The Way Through the Woods (McCormack novel)

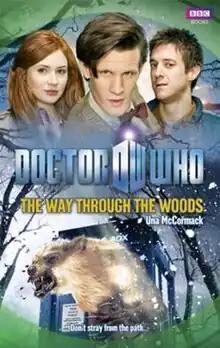

The Way Through the Woods is a book in the "Doctor Who" "New Series Adventures" series, featuring the Eleventh Doctor, Amy Pond and Rory Williams.